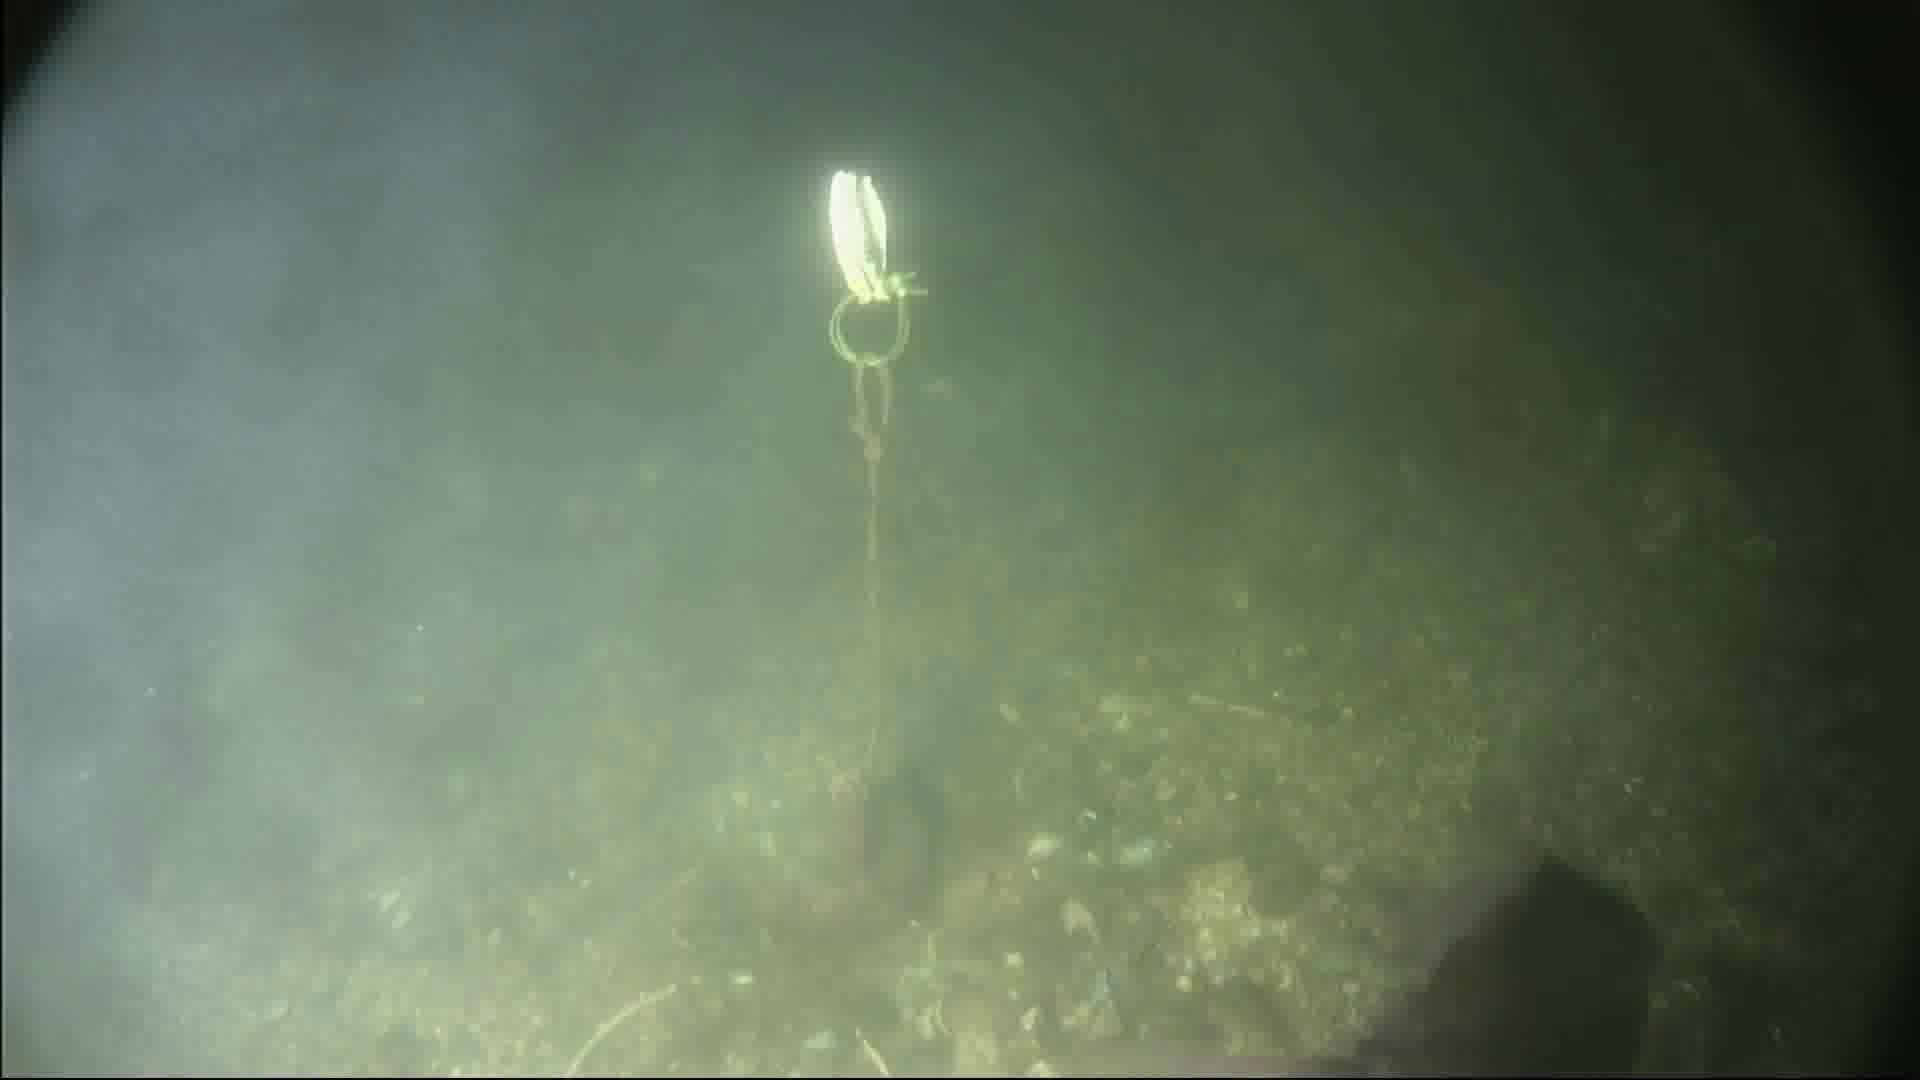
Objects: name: fish
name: crab